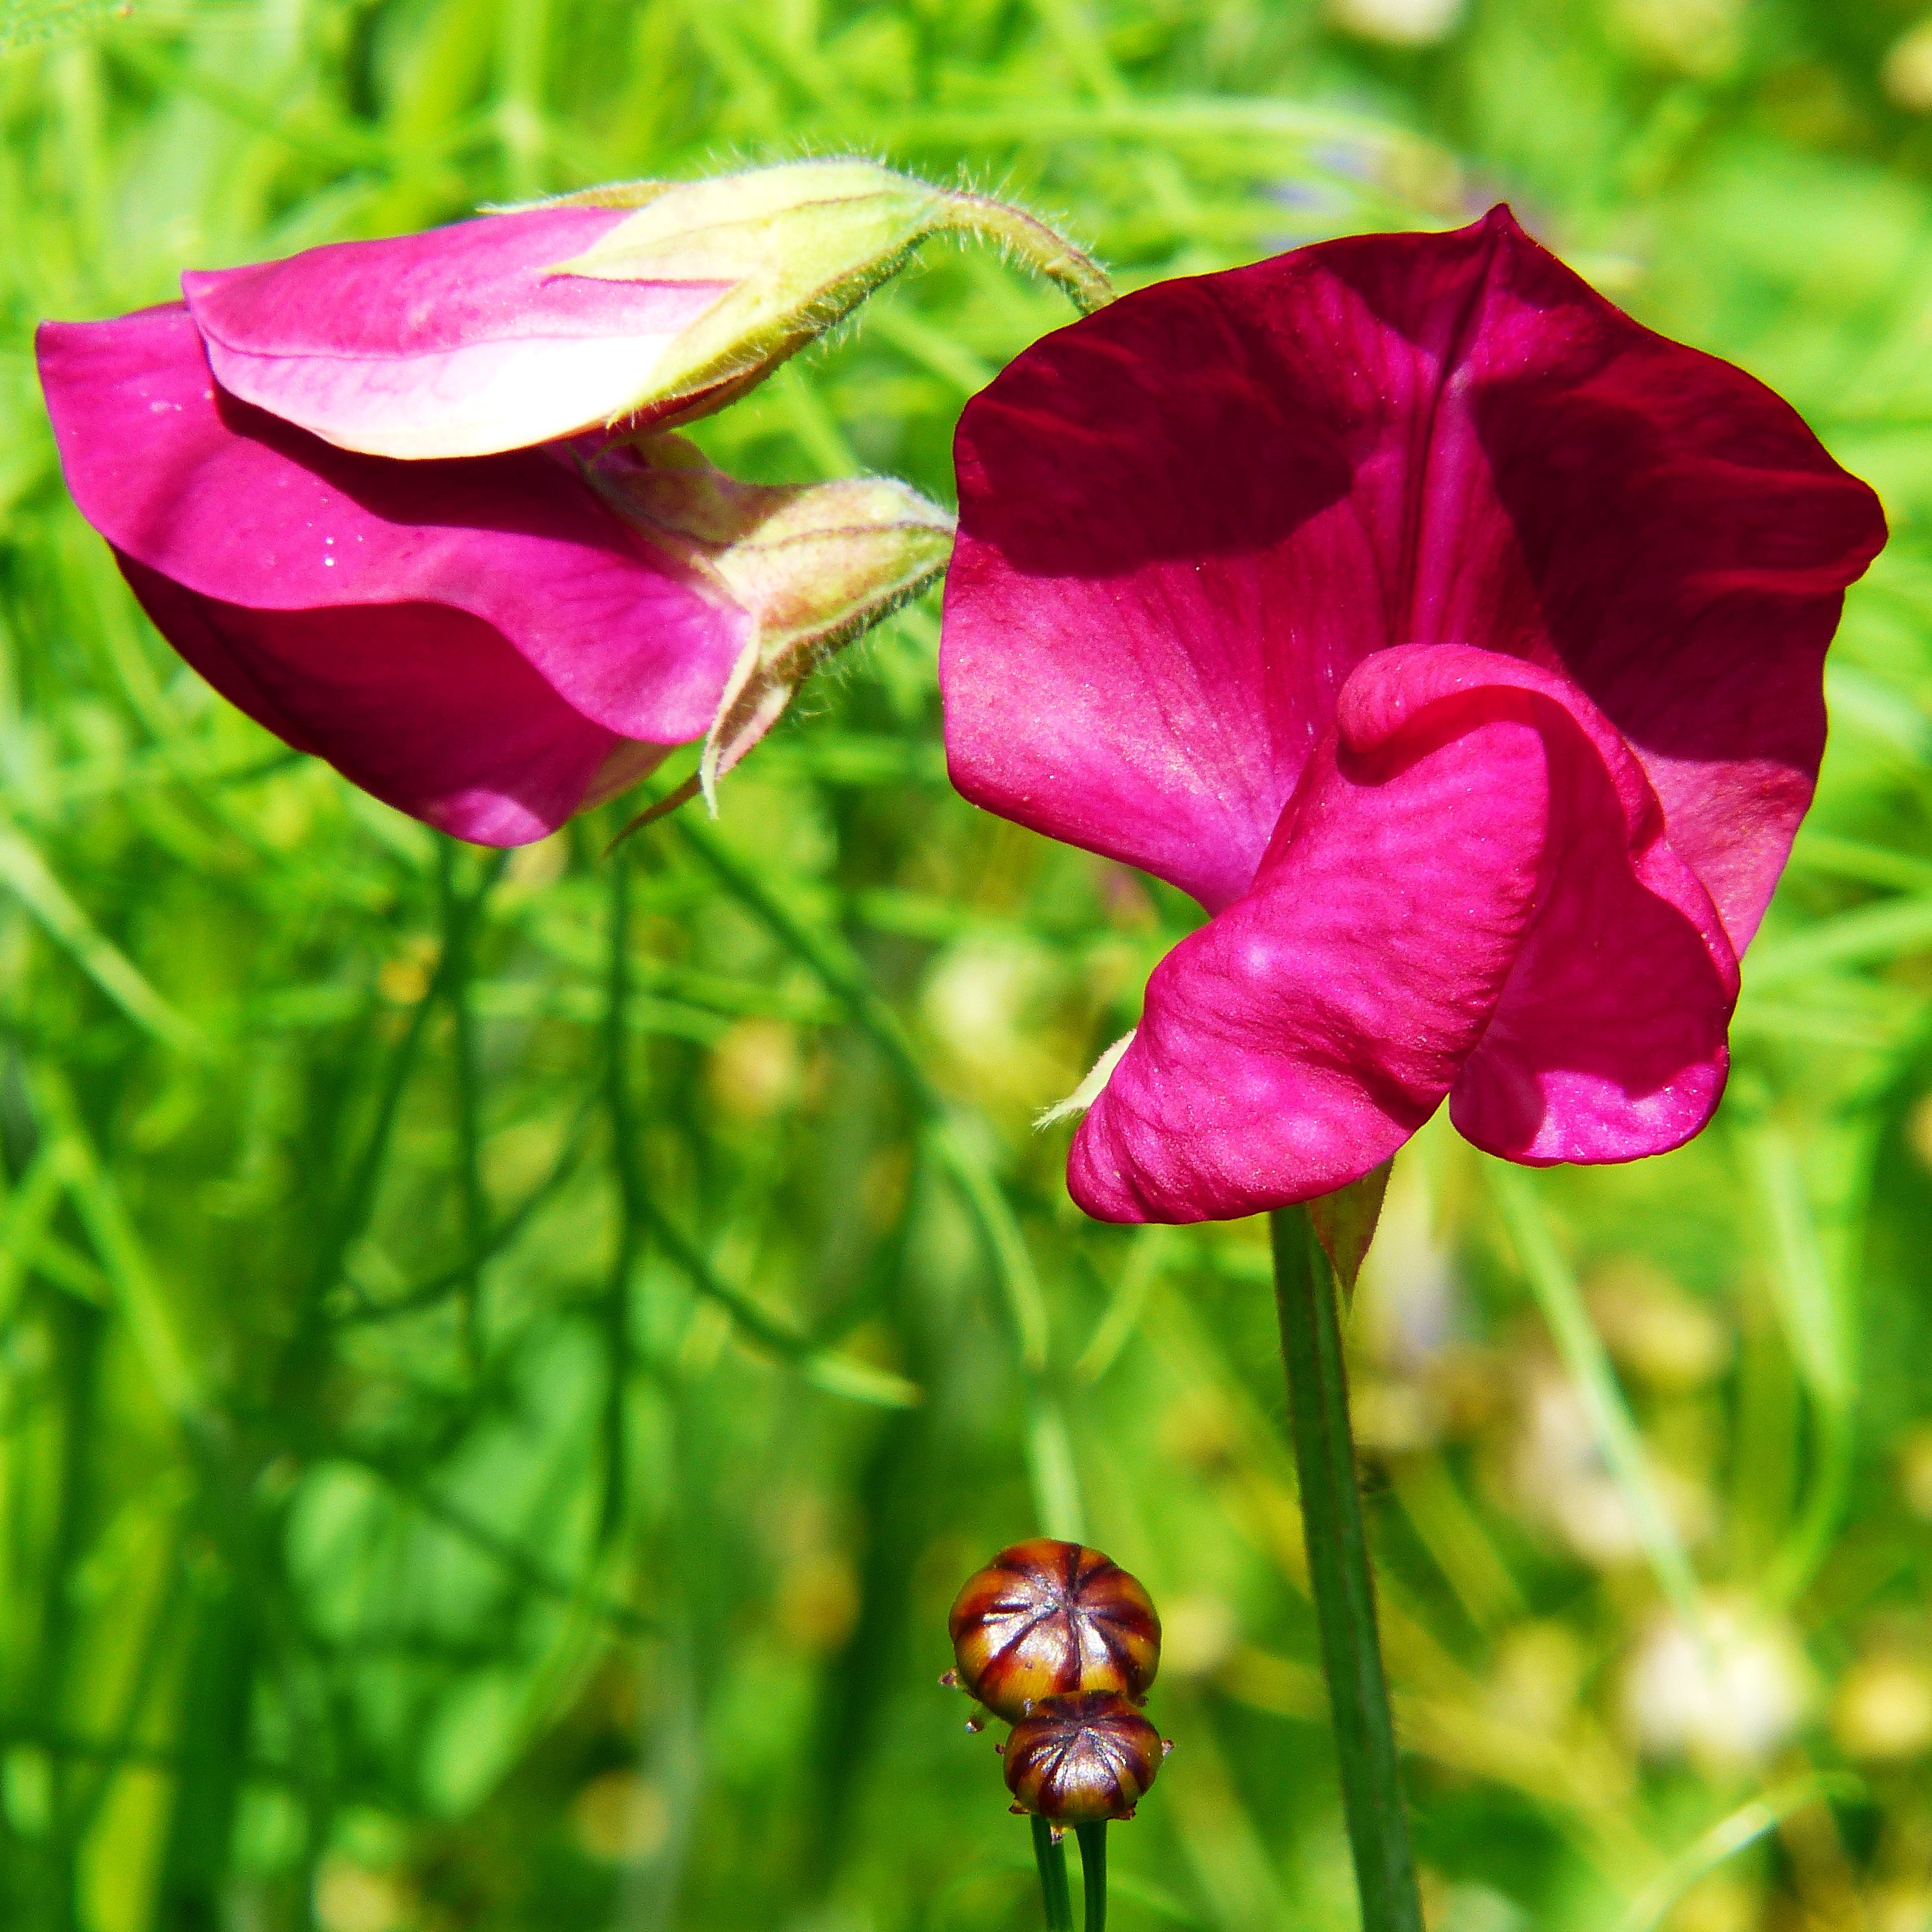
nature, plant, flower, purple, petal, botany, flora, wildflower, flowers, flower meadow, macro photography, flowering plant, vetch, farmland vetch, plant stem, land plant